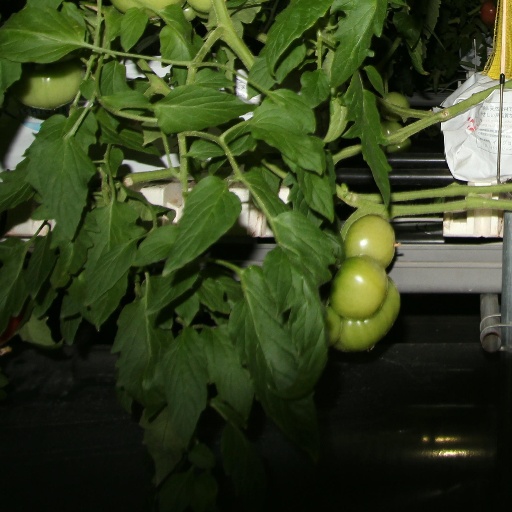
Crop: tomato